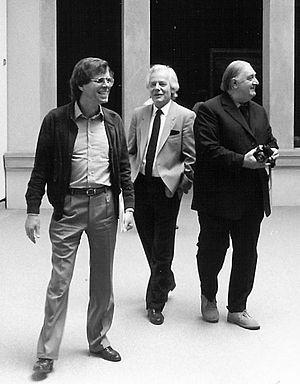
Sir James Stirling est un architecte britannique né à Glasgow le 22 avril 1926 et mort à Londres le 25 juin 1992.